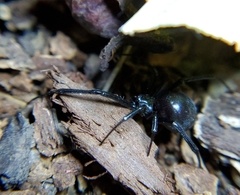
Species: Lactrodectus_hesperus